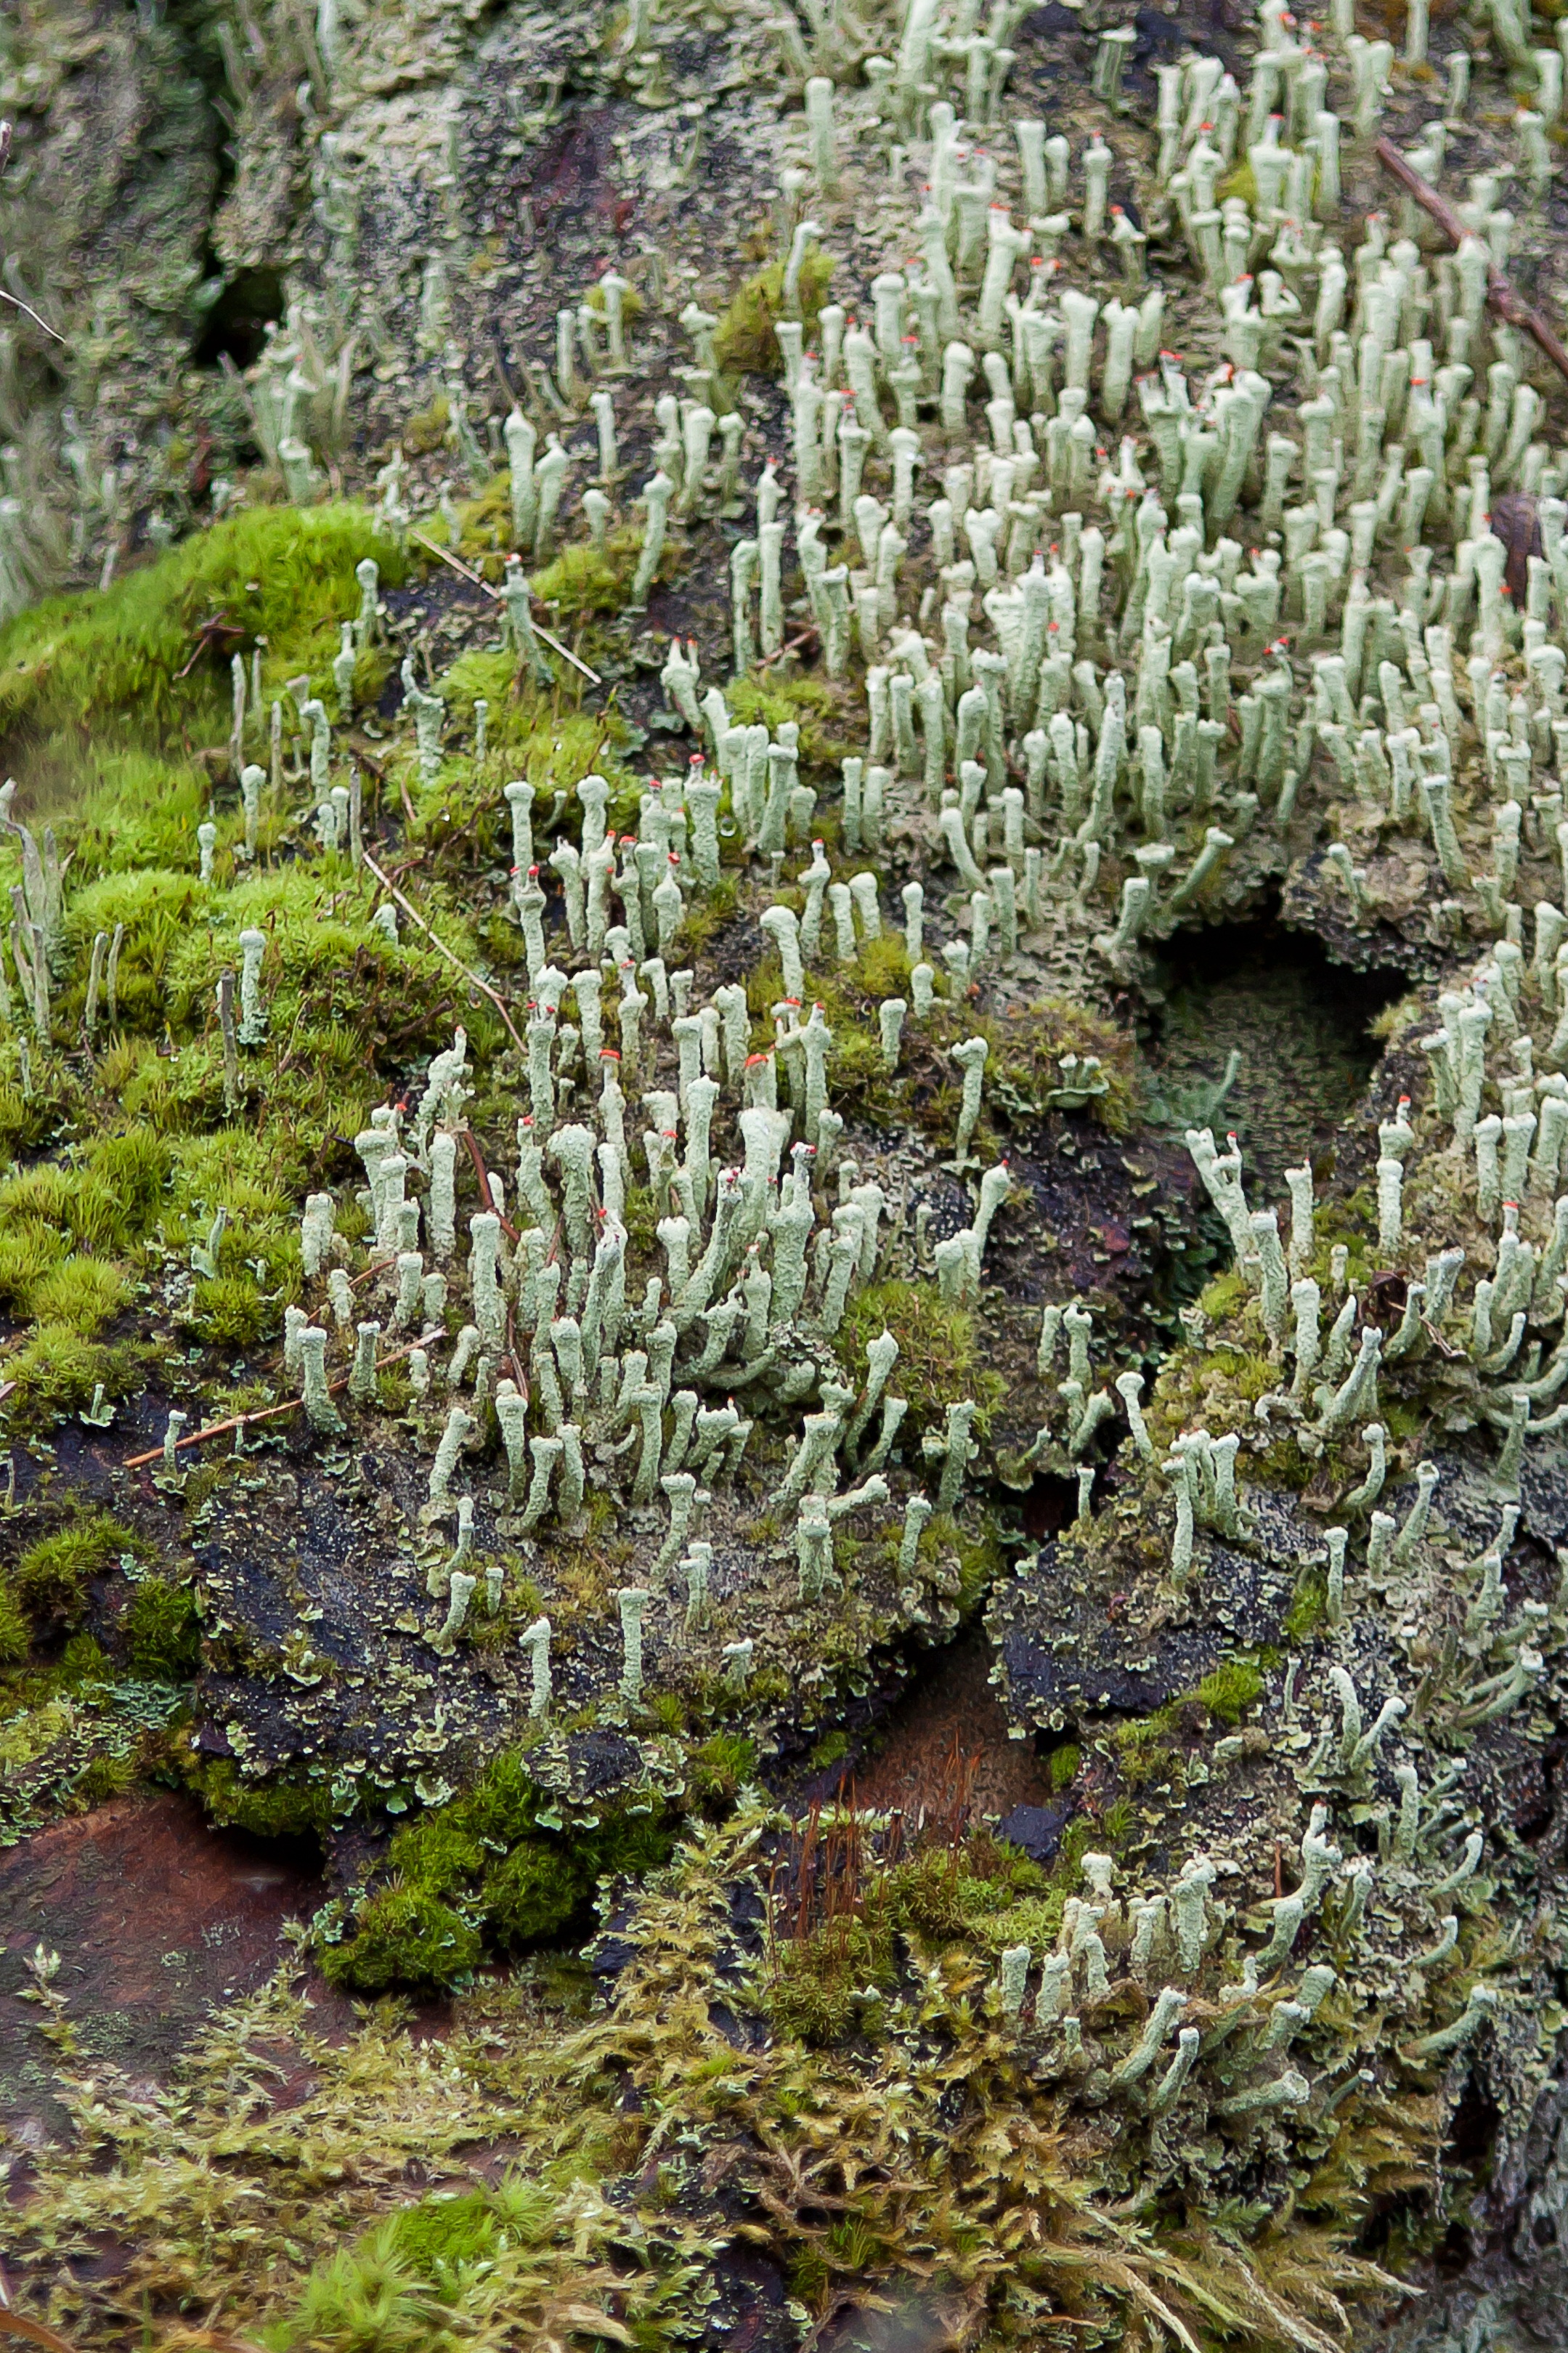
tree, nature, forest, plant, flower, moss, log, green, botany, garden, close, flora, wildflower, lichen, spruce, vegetation, mushrooms, wetland, woodland, habitat, ecosystem, fouling, biome, natural environment, land plant